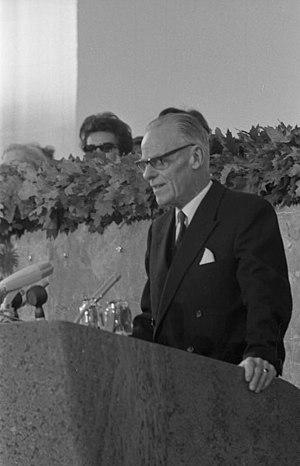
L’œcuménisme est un mouvement interconfessionnel qui tend à promouvoir des actions communes entre les divers courants du christianisme, en dépit de leurs différences doctrinales, avec pour objectif l'« unité visible des chrétiens ».